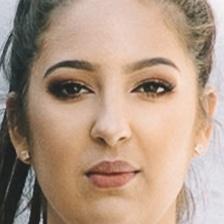
Label: faces